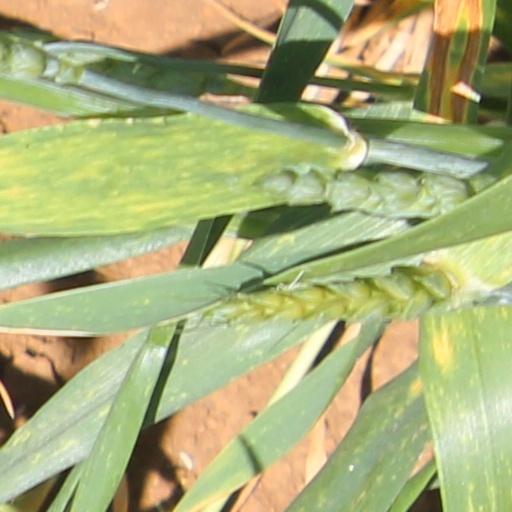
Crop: wheat